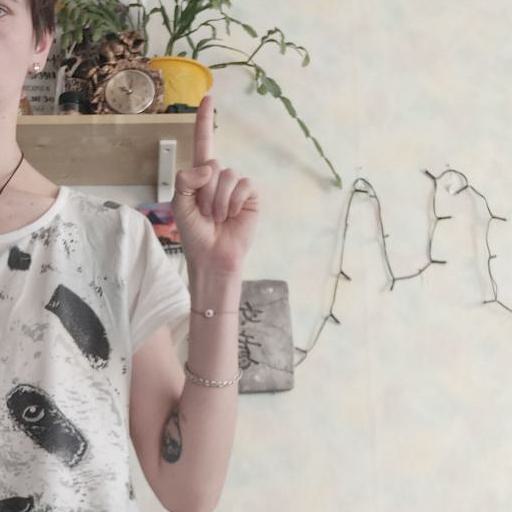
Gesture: one